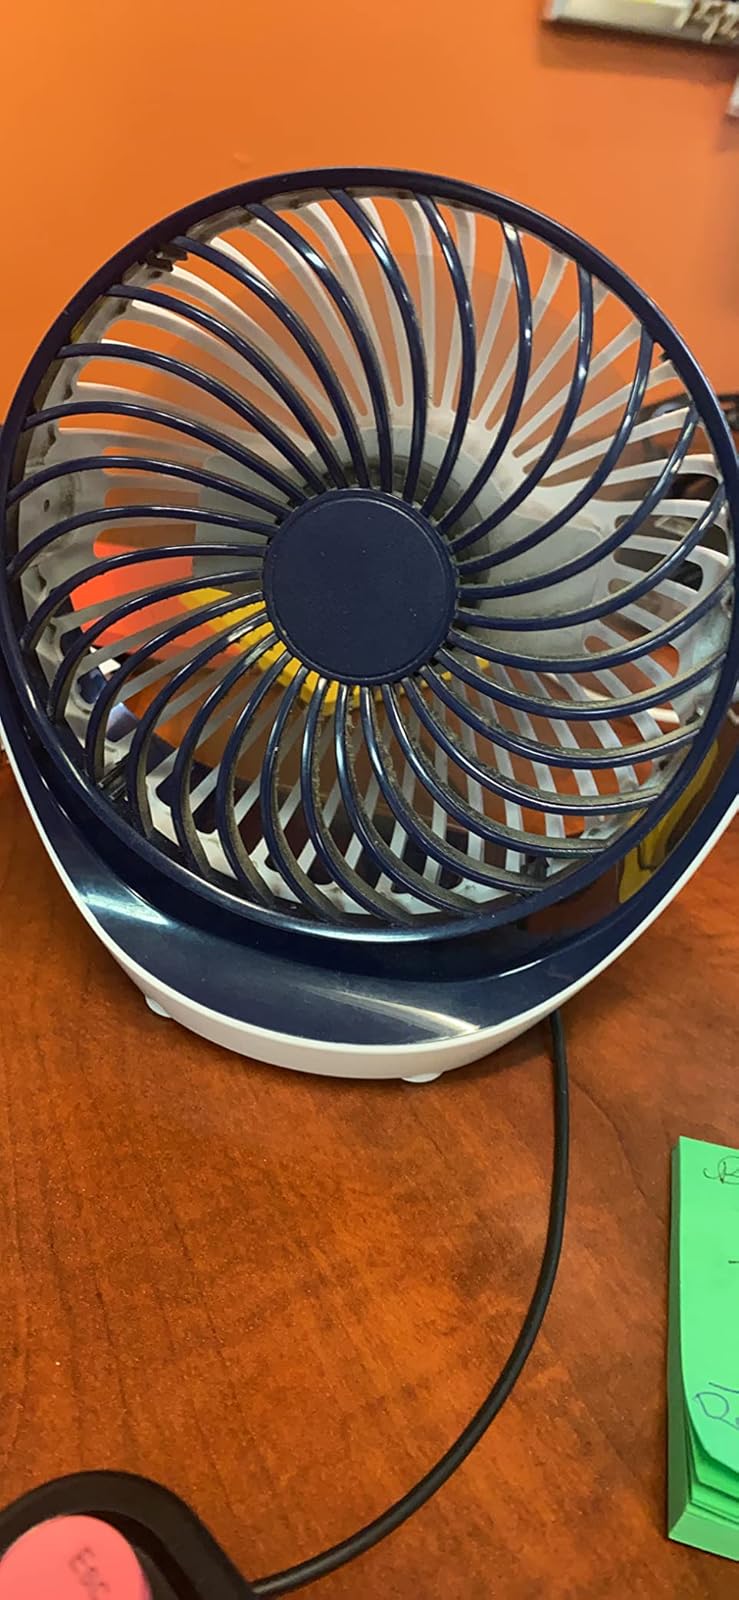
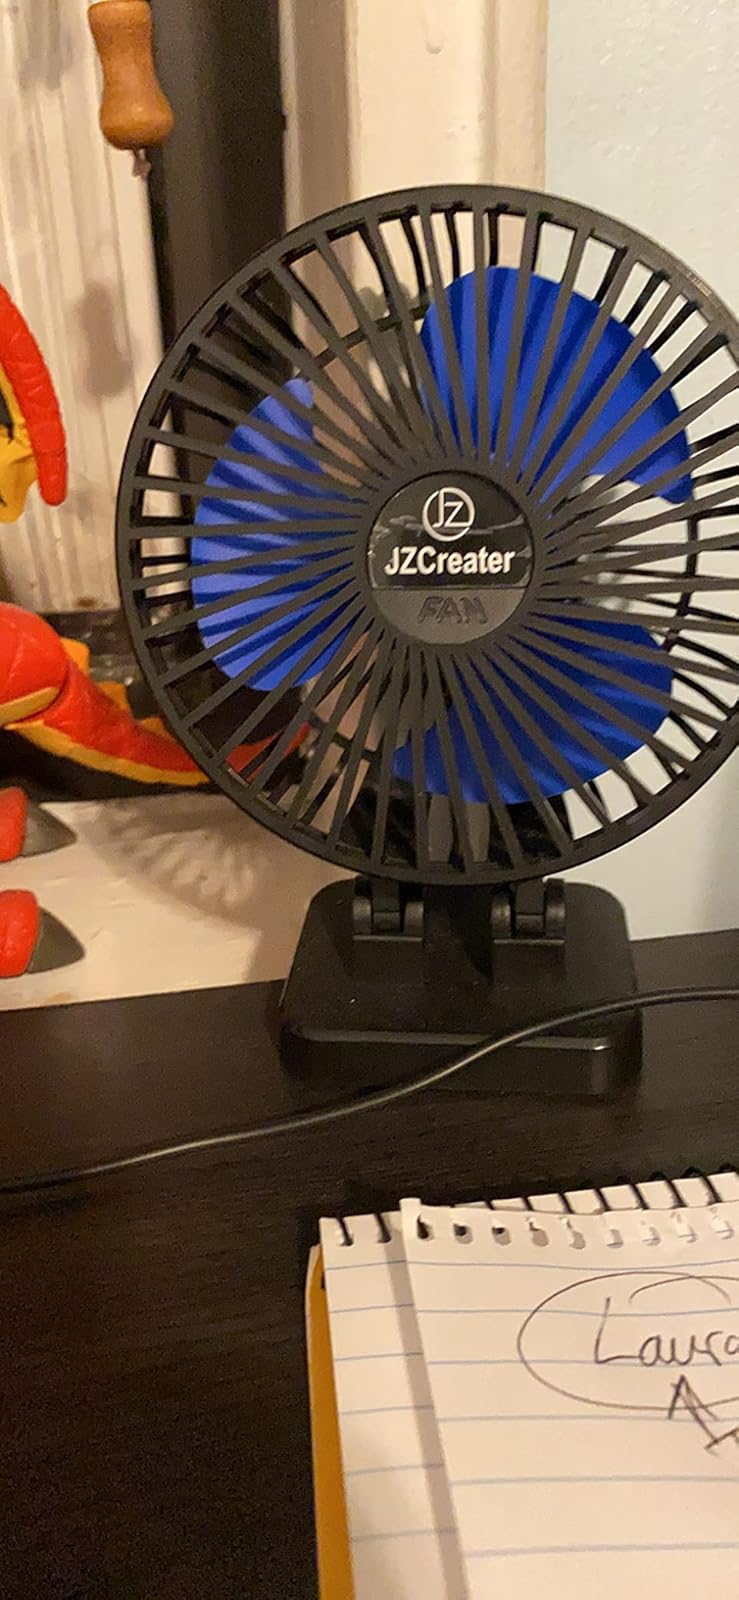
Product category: fan
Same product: no